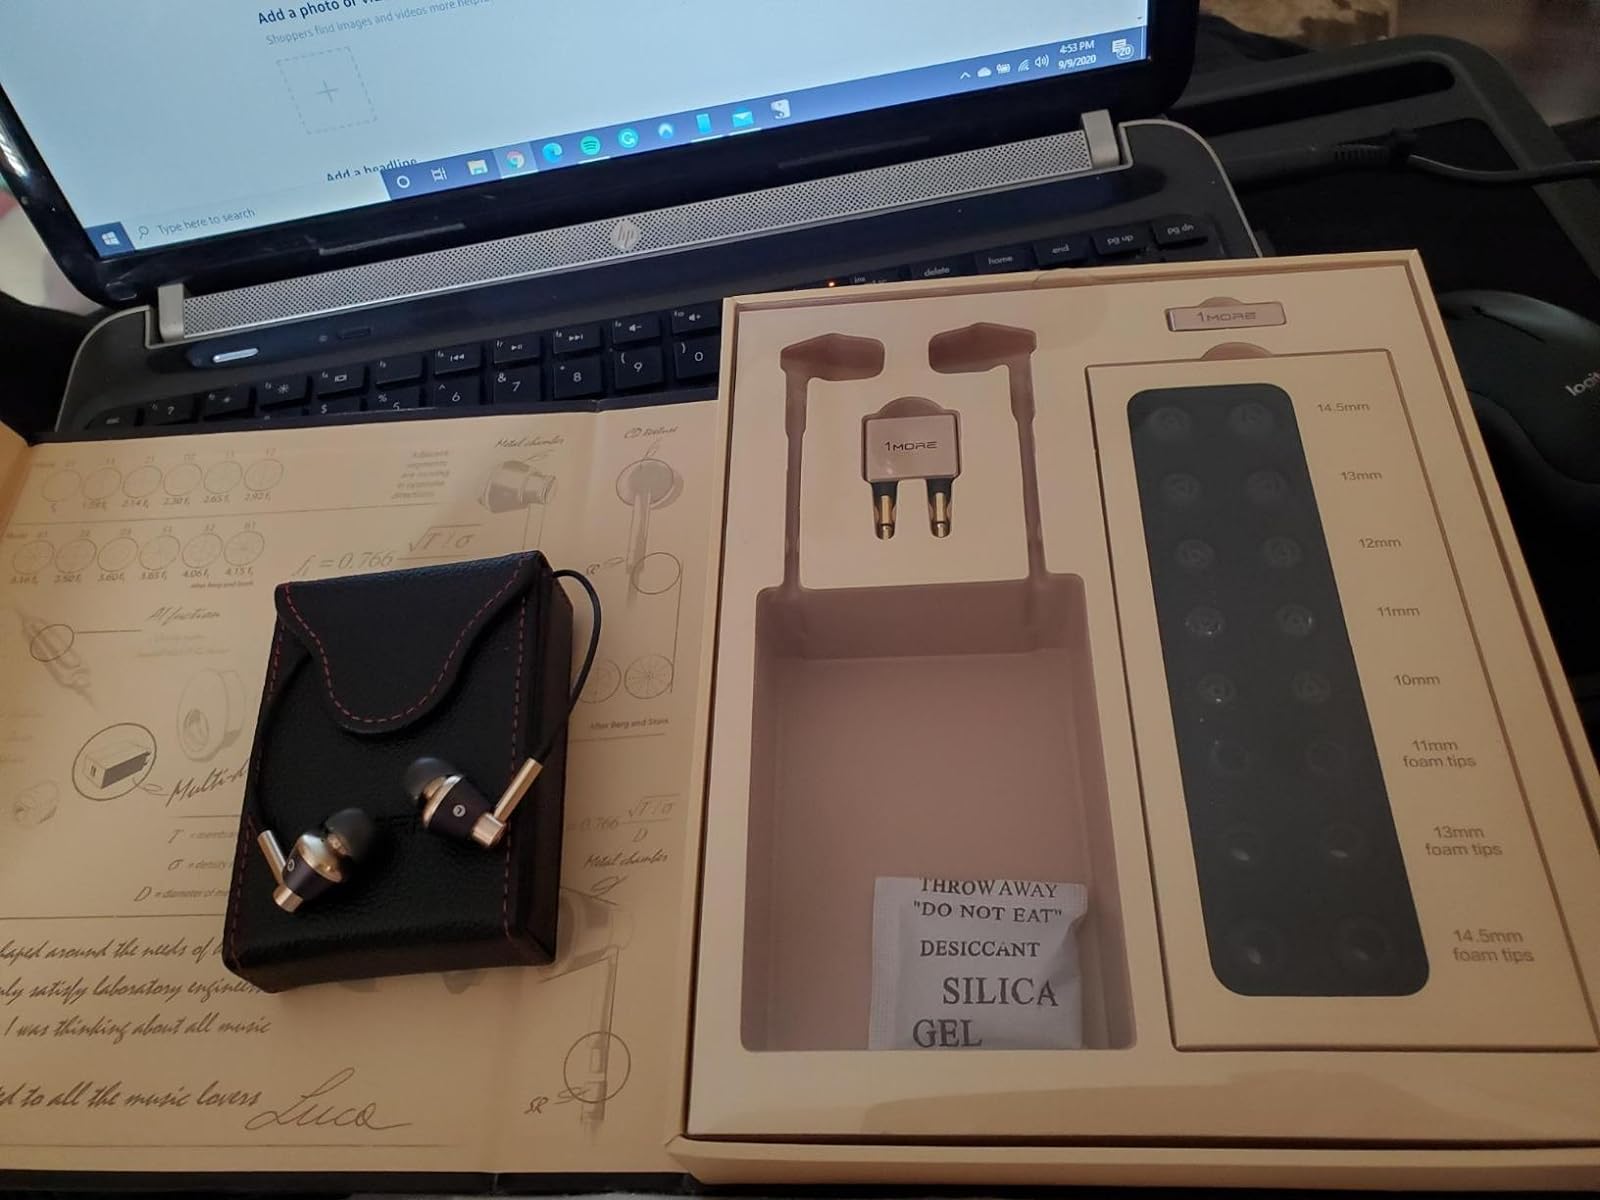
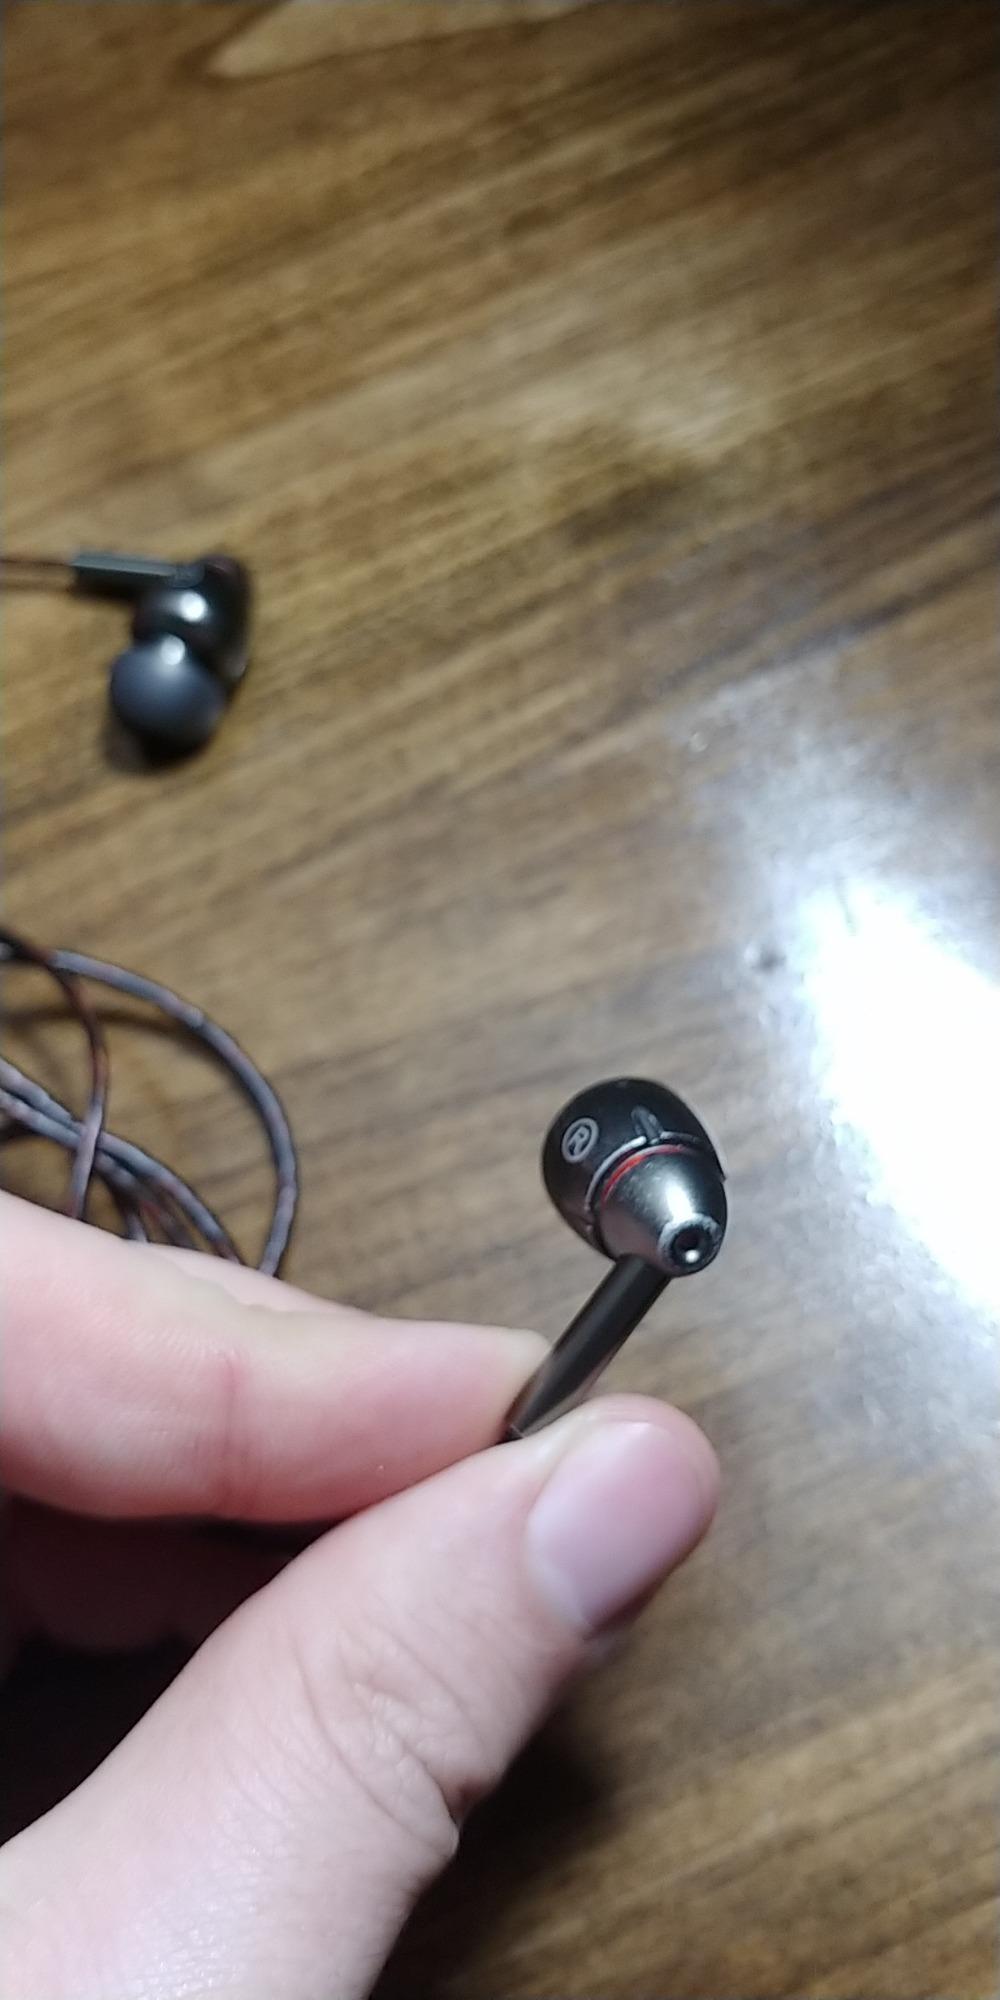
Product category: headphones
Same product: no